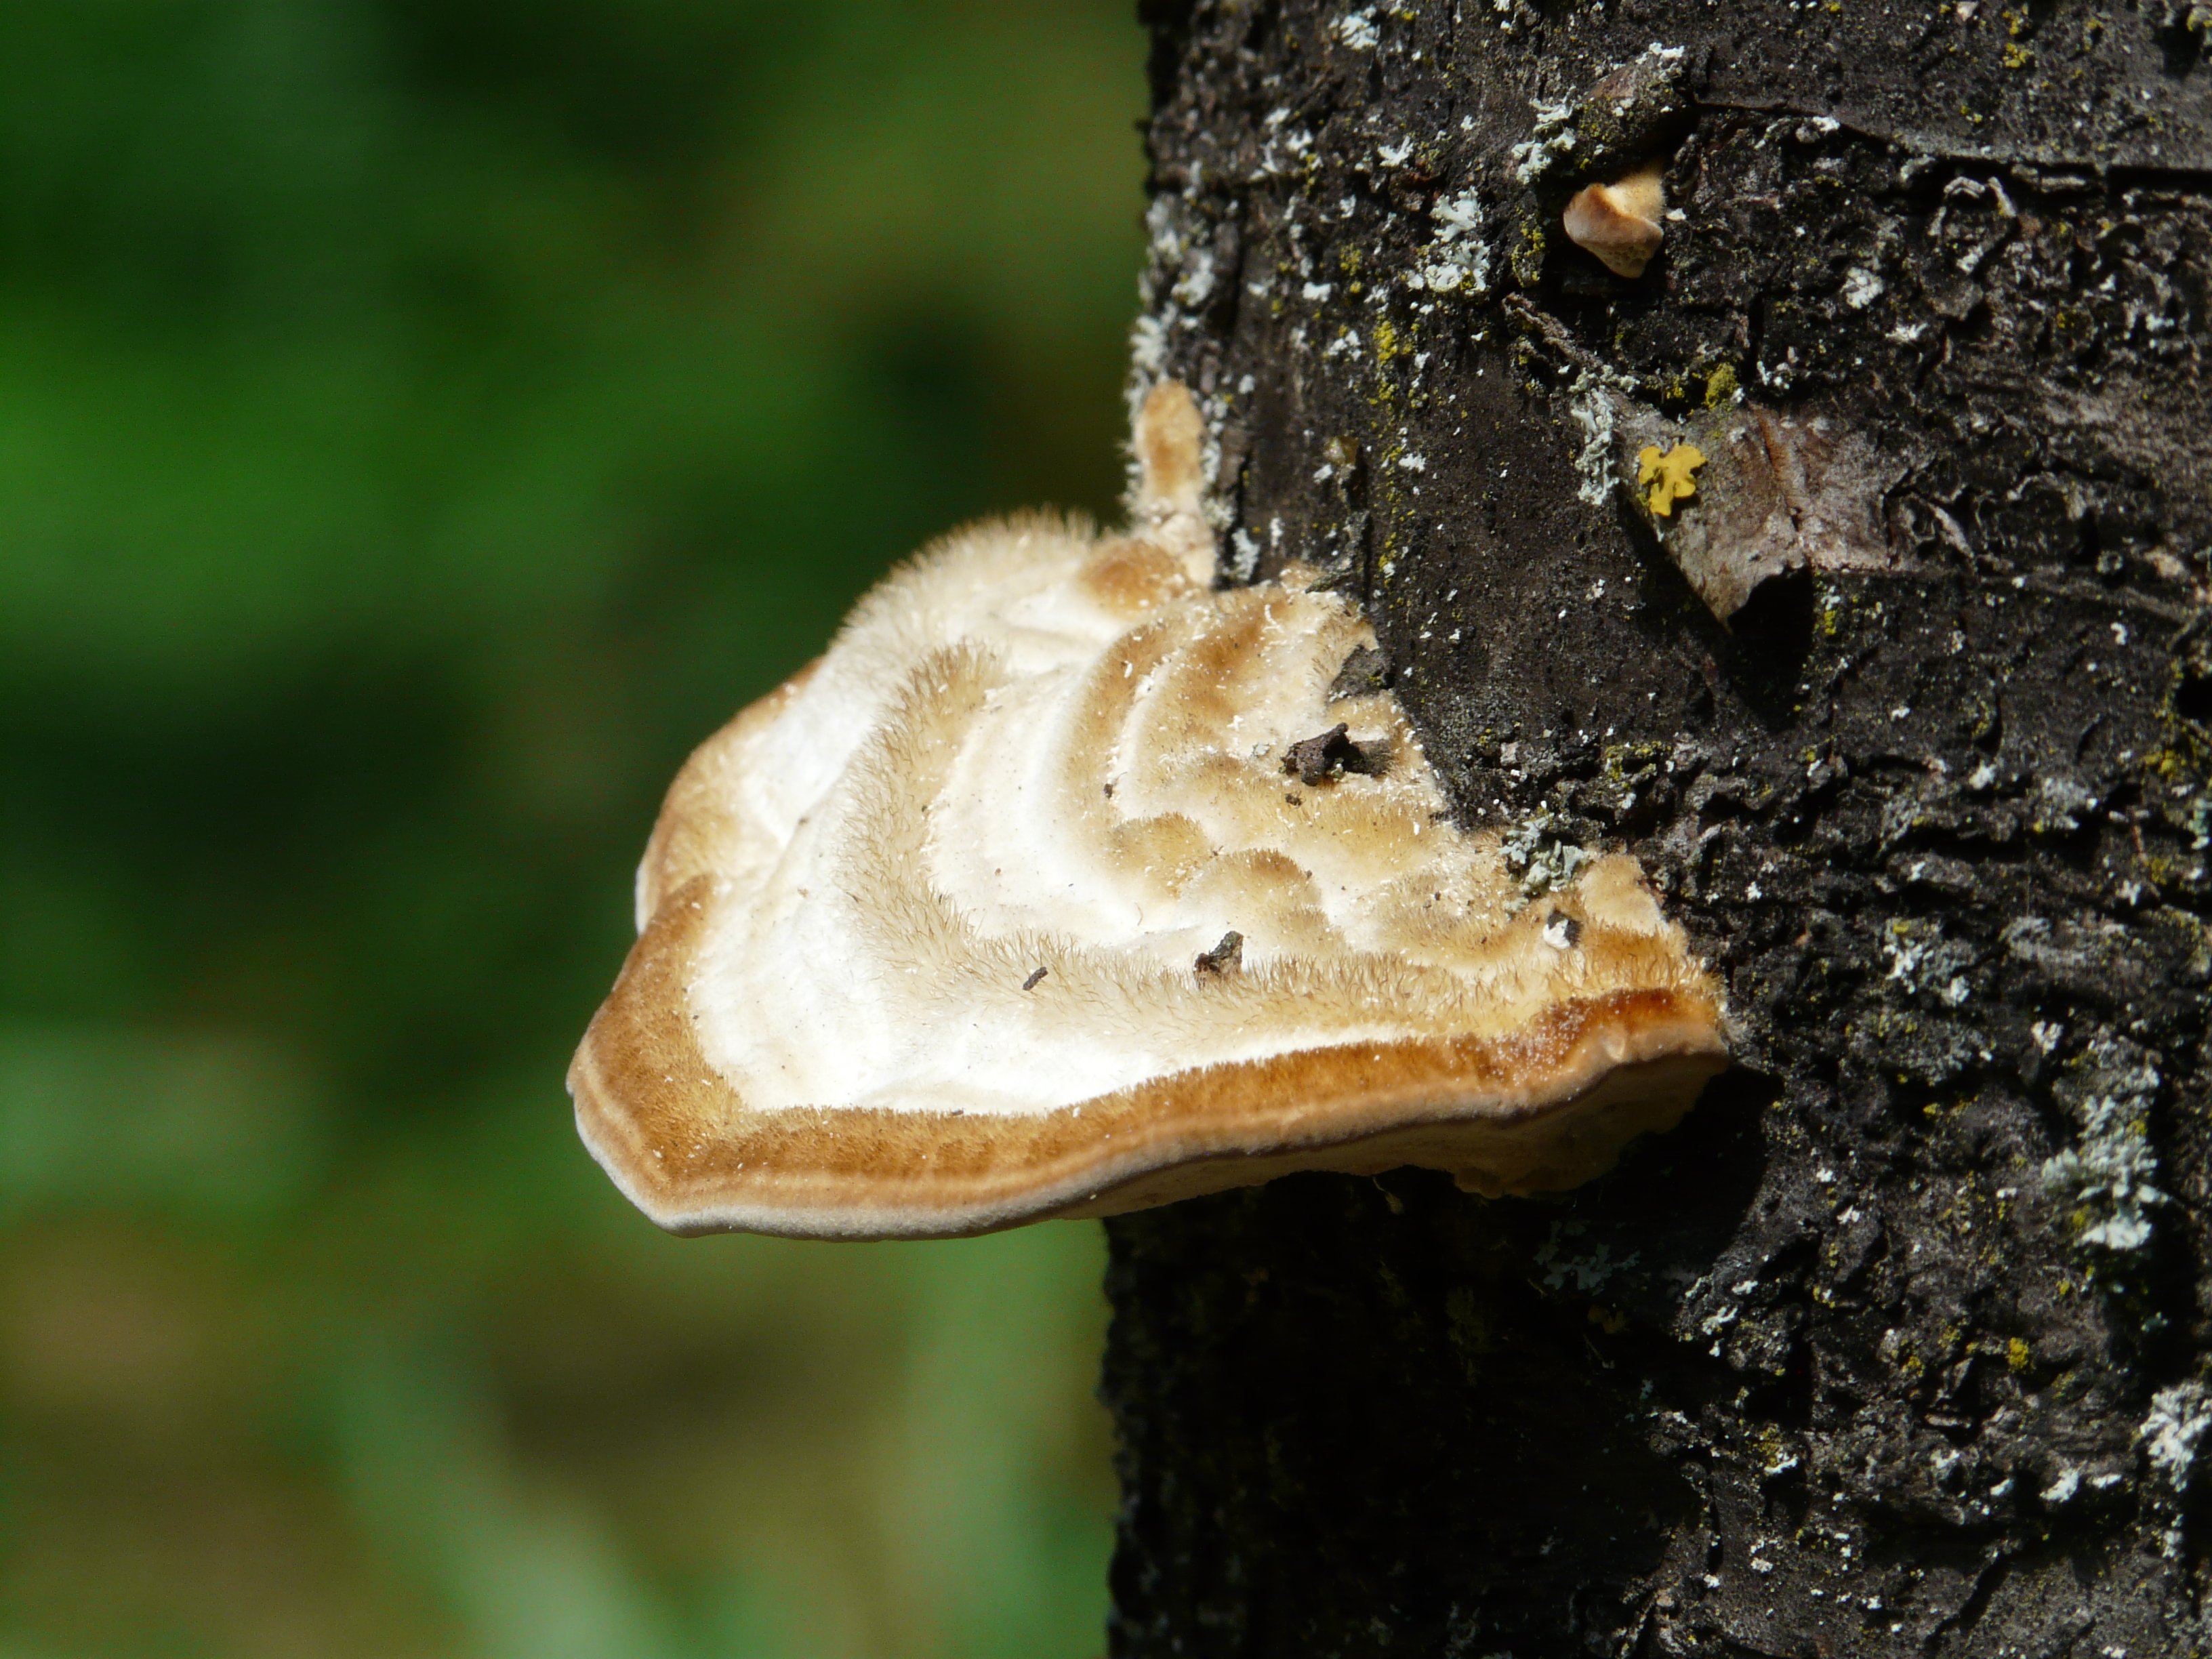
tree, nature, plant, leaf, wildlife, soil, mushroom, flora, fauna, close up, fungus, tinder, auriculariales, macro photography, tinder fungus, plant stem, medicinal mushroom, agaricomycetes